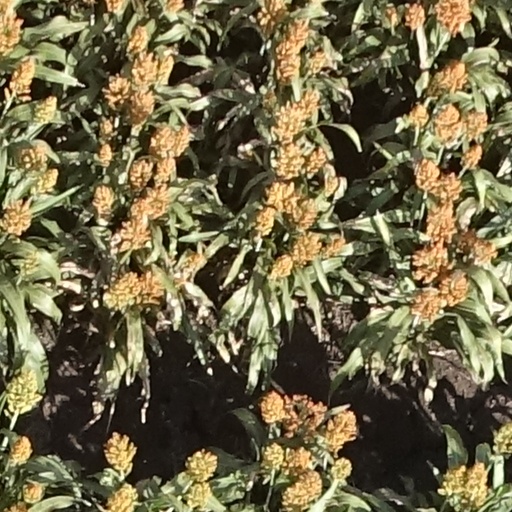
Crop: sorghum